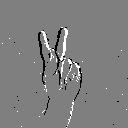
ASL letter: k